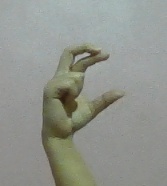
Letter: thal